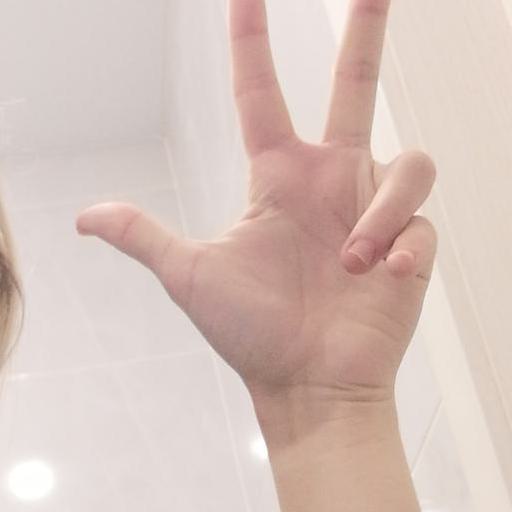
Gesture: three2